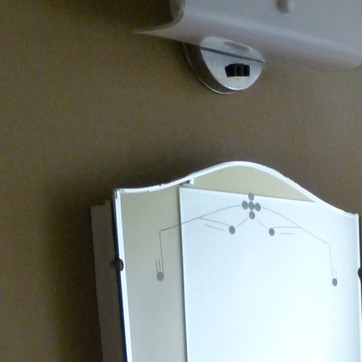
Material: mirror